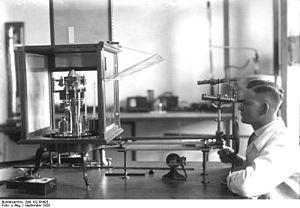
La Physikalisch-Technische Bundesanstalt est l'agence nationale de métrologie de la République fédérale d'Allemagne, ayant pour mission de développer la métrologie pour les sciences, la technique et la société. Le PTB a deux sites principaux situés à Brunswick et à Berlin. Cet institut a créé l'émetteur DCF77, et en est aujourd'hui responsable.